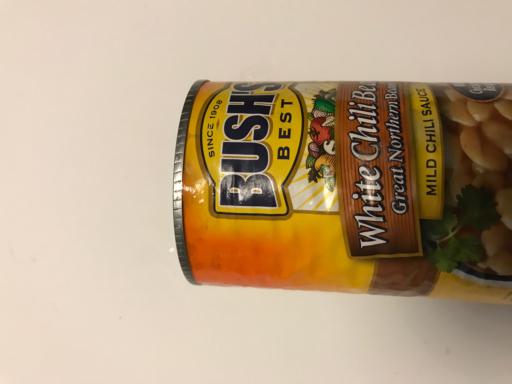
Label: metal